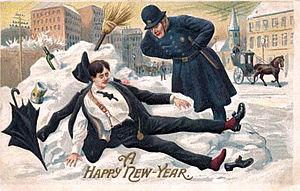
Le binge drinking, beuverie express ou hyperalcoolisation rapide est un mode de consommation excessif de boissons alcoolisées sur une courte période de temps, par épisodes ponctuels ou répétés.